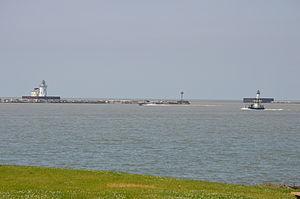
Le phare de Cleveland East Pierhead, est un phare situé à l'extrémité de la jetée est du port de Cleveland sur le lac Érié dans le Comté de Cuyahoga, Ohio.
Le phare de Cleveland West Pierhead, est un phare portuaire situé à l'extrémité de la jetée ouest du port de Cleveland sur le lac Érié dans le Comté de Cuyahoga, Ohio.